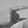
ASL letter: G